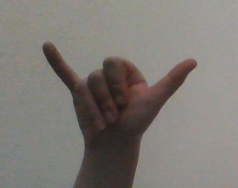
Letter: ya